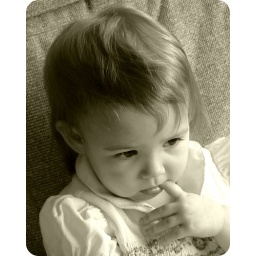
Martha wearing a lovely dress from the charity shop, and sitting in her favourite chair.